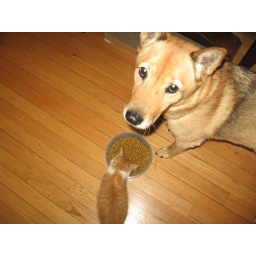
The cat is eating the dog's food and she is doing everything in her power not to eat the cat.